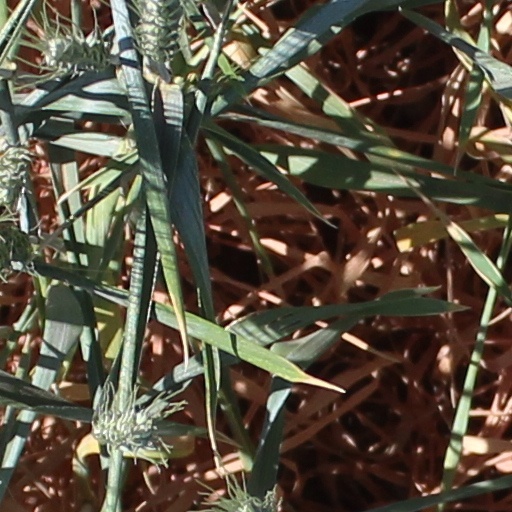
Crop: wheat